Yamnytsia

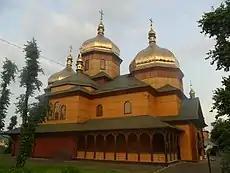
Church of Saint Nicholas

Yamnytsia is a village of Ivano-Frankivsk Raion, Ivano-Frankivsk Oblast, Ukraine, just few miles north from Ivano-Frankivsk. It hosts the administration of Yamnytsia rural hromada, one of the hromadas of Ukraine. The village is better known for the Battle of Yamnytsia during the Kerensky Offensive, when the Russian Imperial Army successfully secured area north of Stanislau for a brief period of time (June 27–July 6, 1917). During the battle, all the Kornilov Strike regiment soldiers were awarded the Cross of St. George.